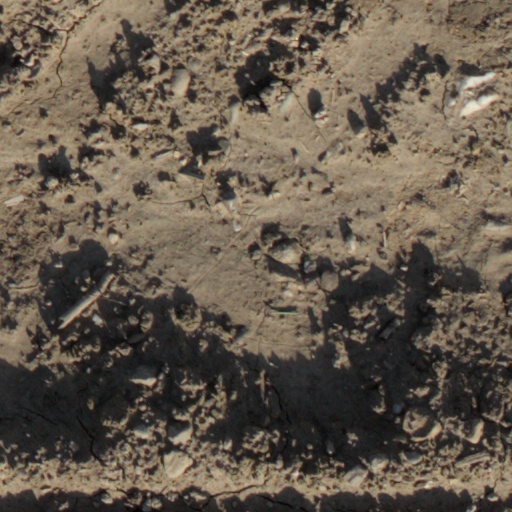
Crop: wheat